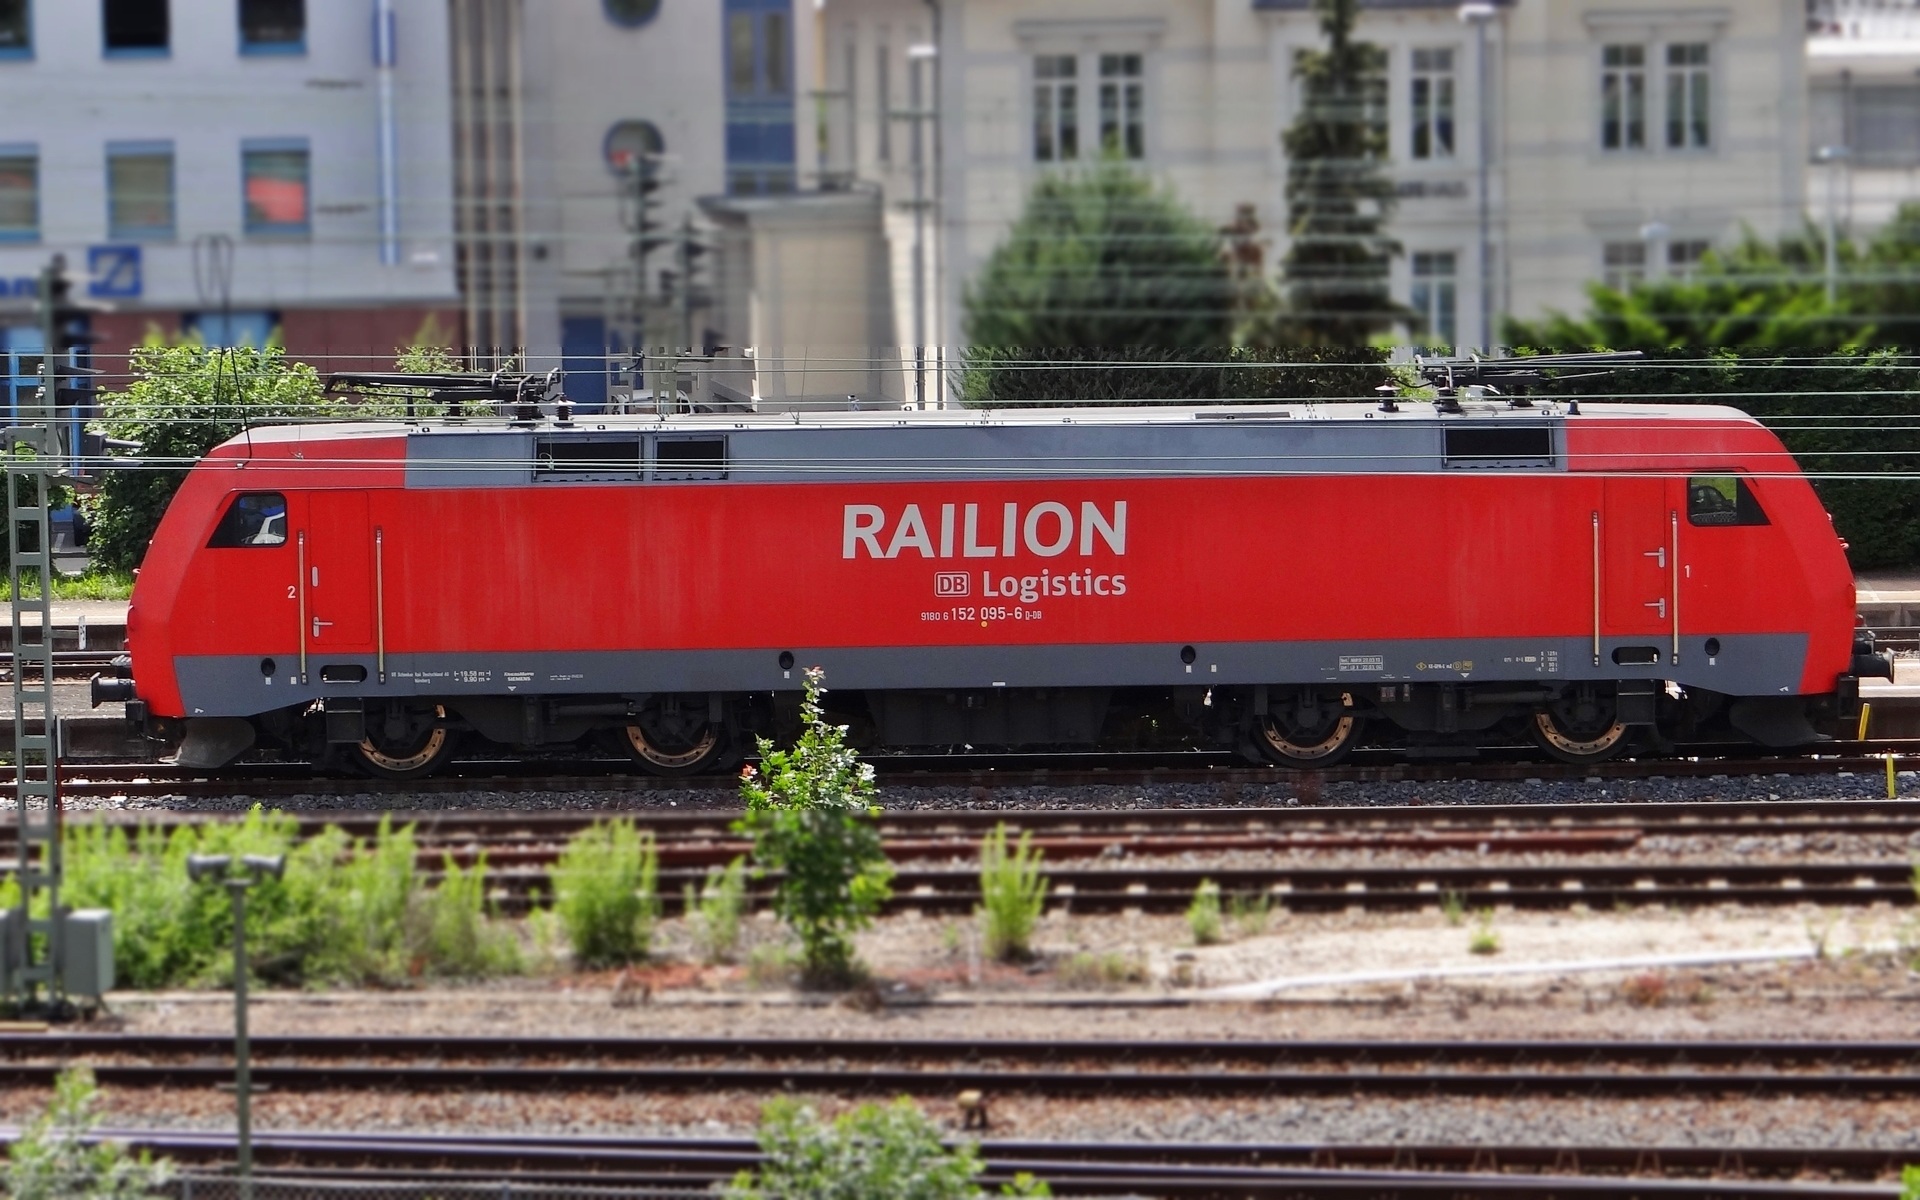
track, train, transport, vehicle, locomotive, rail transport, electric locomotive, land vehicle, freight car, rolling stock, metropolitan area, railroad car, passenger car, br 152, railion, hbf bask